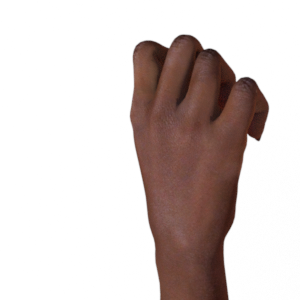
Label: rock